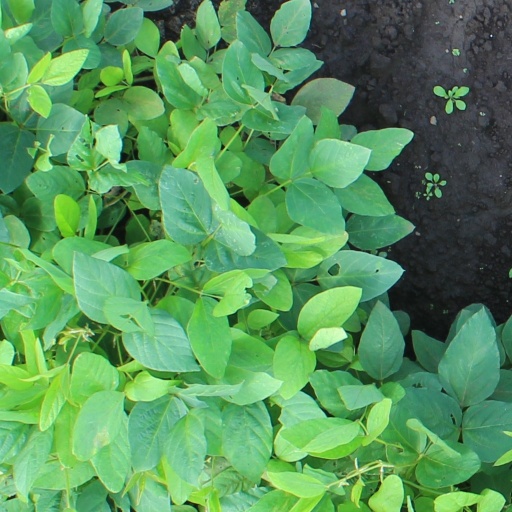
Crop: soybean